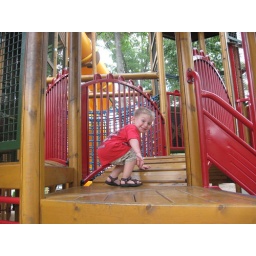
Monte in the tree house